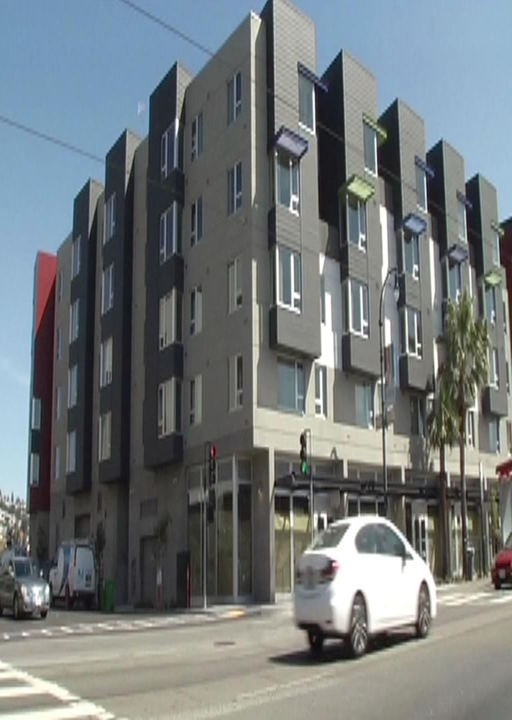
person received the keys to a new apartment in this building .